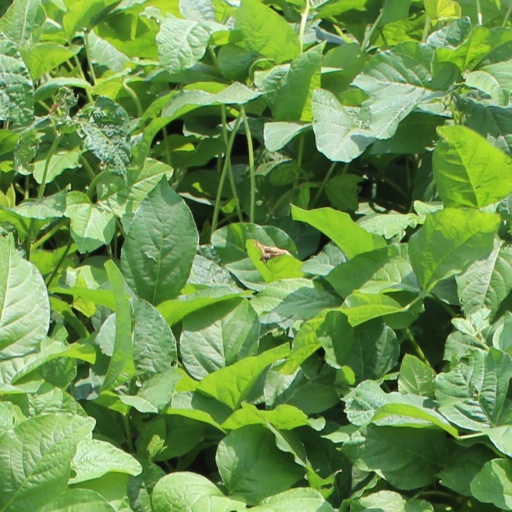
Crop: soybean